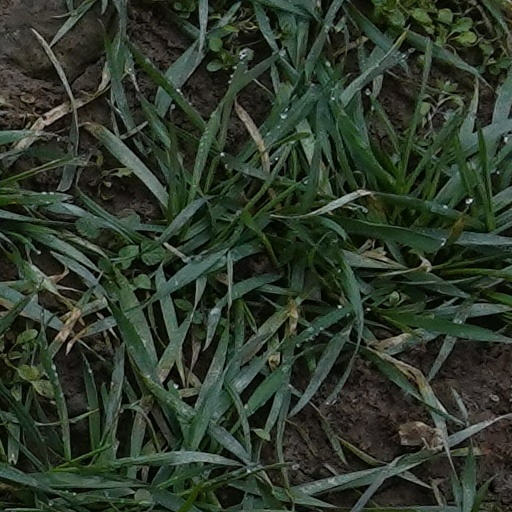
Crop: wheat